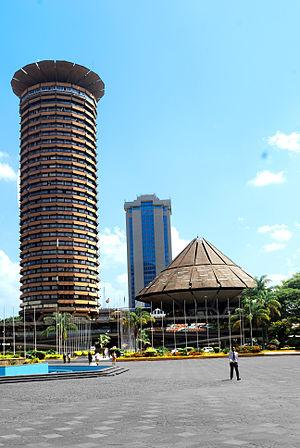
Le centre international de conférence Kenyatta aussi connu sous son sigle KICC inauguré en 1974 est, avec sa hauteur de 105,16 mètres, le troisième plus haut édifice de Nairobi.
Le Rallye Safari 1975, disputé du 27 au 31 mars 1975, est la vingt-quatrième manche du championnat du monde des rallyes courue depuis 1973, et la troisième manche du championnat du monde des rallyes 1975.
Le Rallye Safari 1976, disputé du 15 au 19 avril 1976, est la trente-cinquième manche du championnat du monde des rallyes courue depuis 1973, et la quatrième manche du championnat du monde des rallyes 1976.
Le Rallye Safari 1981, disputé du 16 au 20 avril 1981, est la quatre-vingt-onzième manche du championnat du monde des rallyes courue depuis 1973, et la quatrième manche du championnat du monde des rallyes 1981.
Le Rallye Safari 1977, disputé du 7 au 11 avril 1977, est la quarante-cinquième manche du championnat du monde des rallyes courue depuis 1973, et la quatrième manche du championnat du monde des rallyes 1977. C'est également la cinquième des vingt épreuves de la Coupe FIA 1977 des pilotes de rallye, nouvellement créée.